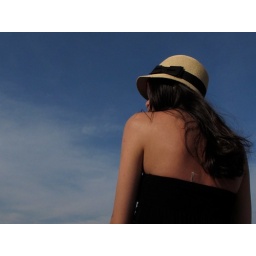
little girl under the sky